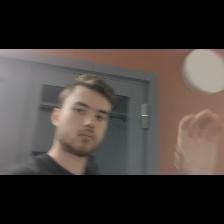
Label: Human